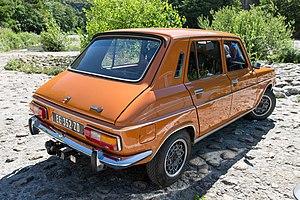
Simca 1100 à Sainte-Énimie
La Simca 1100, qui est la première automobile à traction de la marque Simca, fut fabriquée à plus de deux millions d'exemplaires entre 1967 et 1981 à Poissy. La Simca 1100 est la première compacte française, suivie par la Renault 14. Elle fut la voiture la plus vendue en France en 1972 ; précédemment, la plus vendue était la Peugeot 204 et ensuite ce sera la Renault 12.